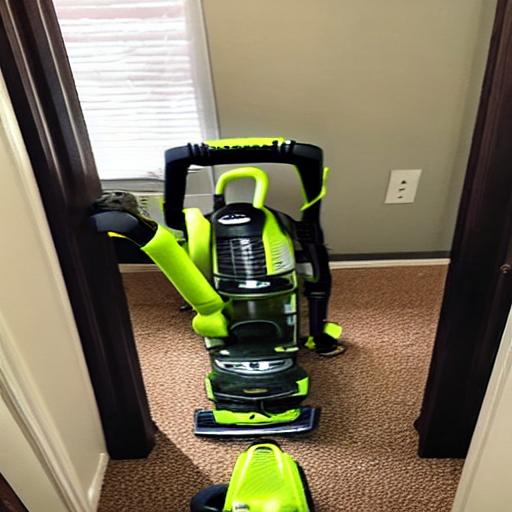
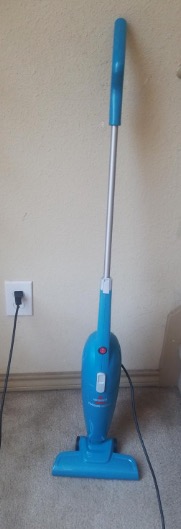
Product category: items_vacuum
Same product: no